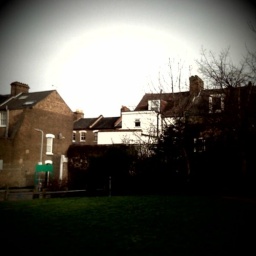
I'll be signing a lease this week for the top floor studio in this house